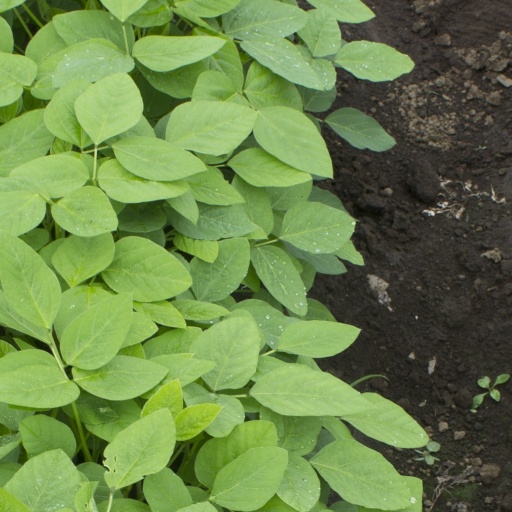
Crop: soybean